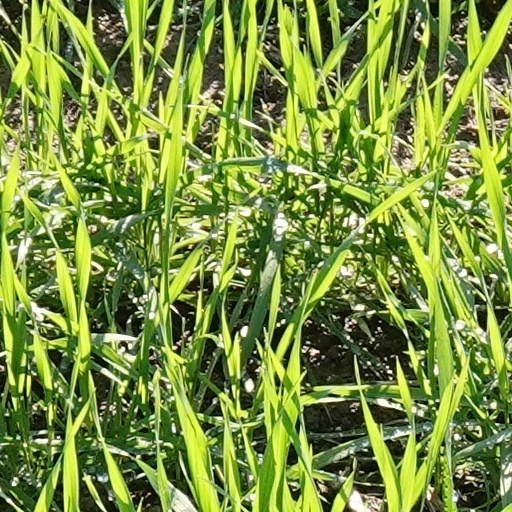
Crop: wheat